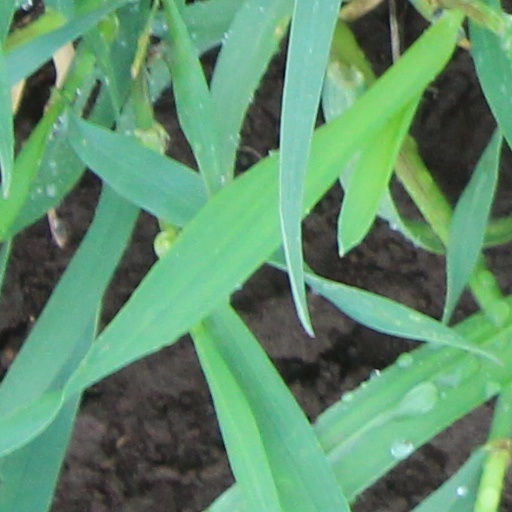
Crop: wheat